Priscilla Buxton

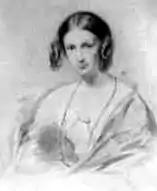
from the frontispiece of her memoirs

Priscilla Buxton (25 February 1808 – 18 June 1852) was a British abolitionist. She was co-secretary of the London Female Anti-Slavery Society. In 1833 a petition of 187,000 women's signatures were presented to parliament to end slavery. The first two names were Amelia Opie and Priscilla Buxton.